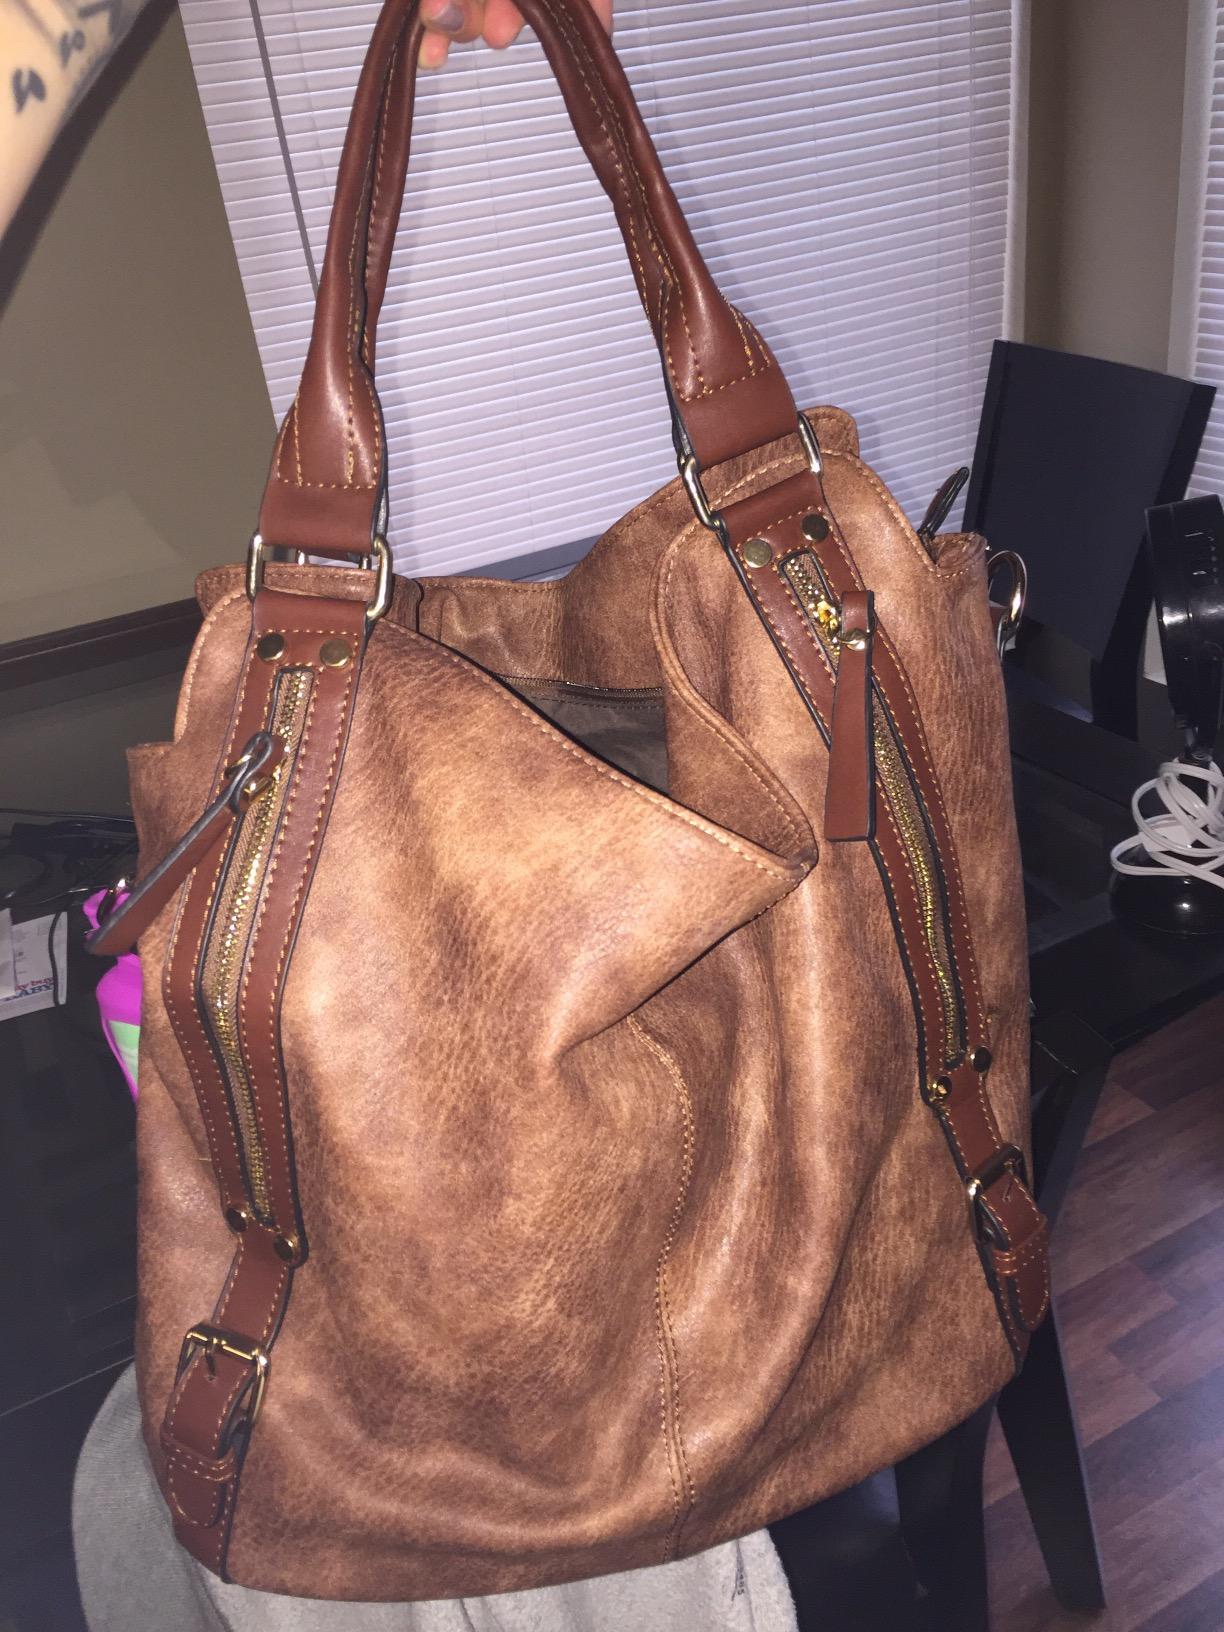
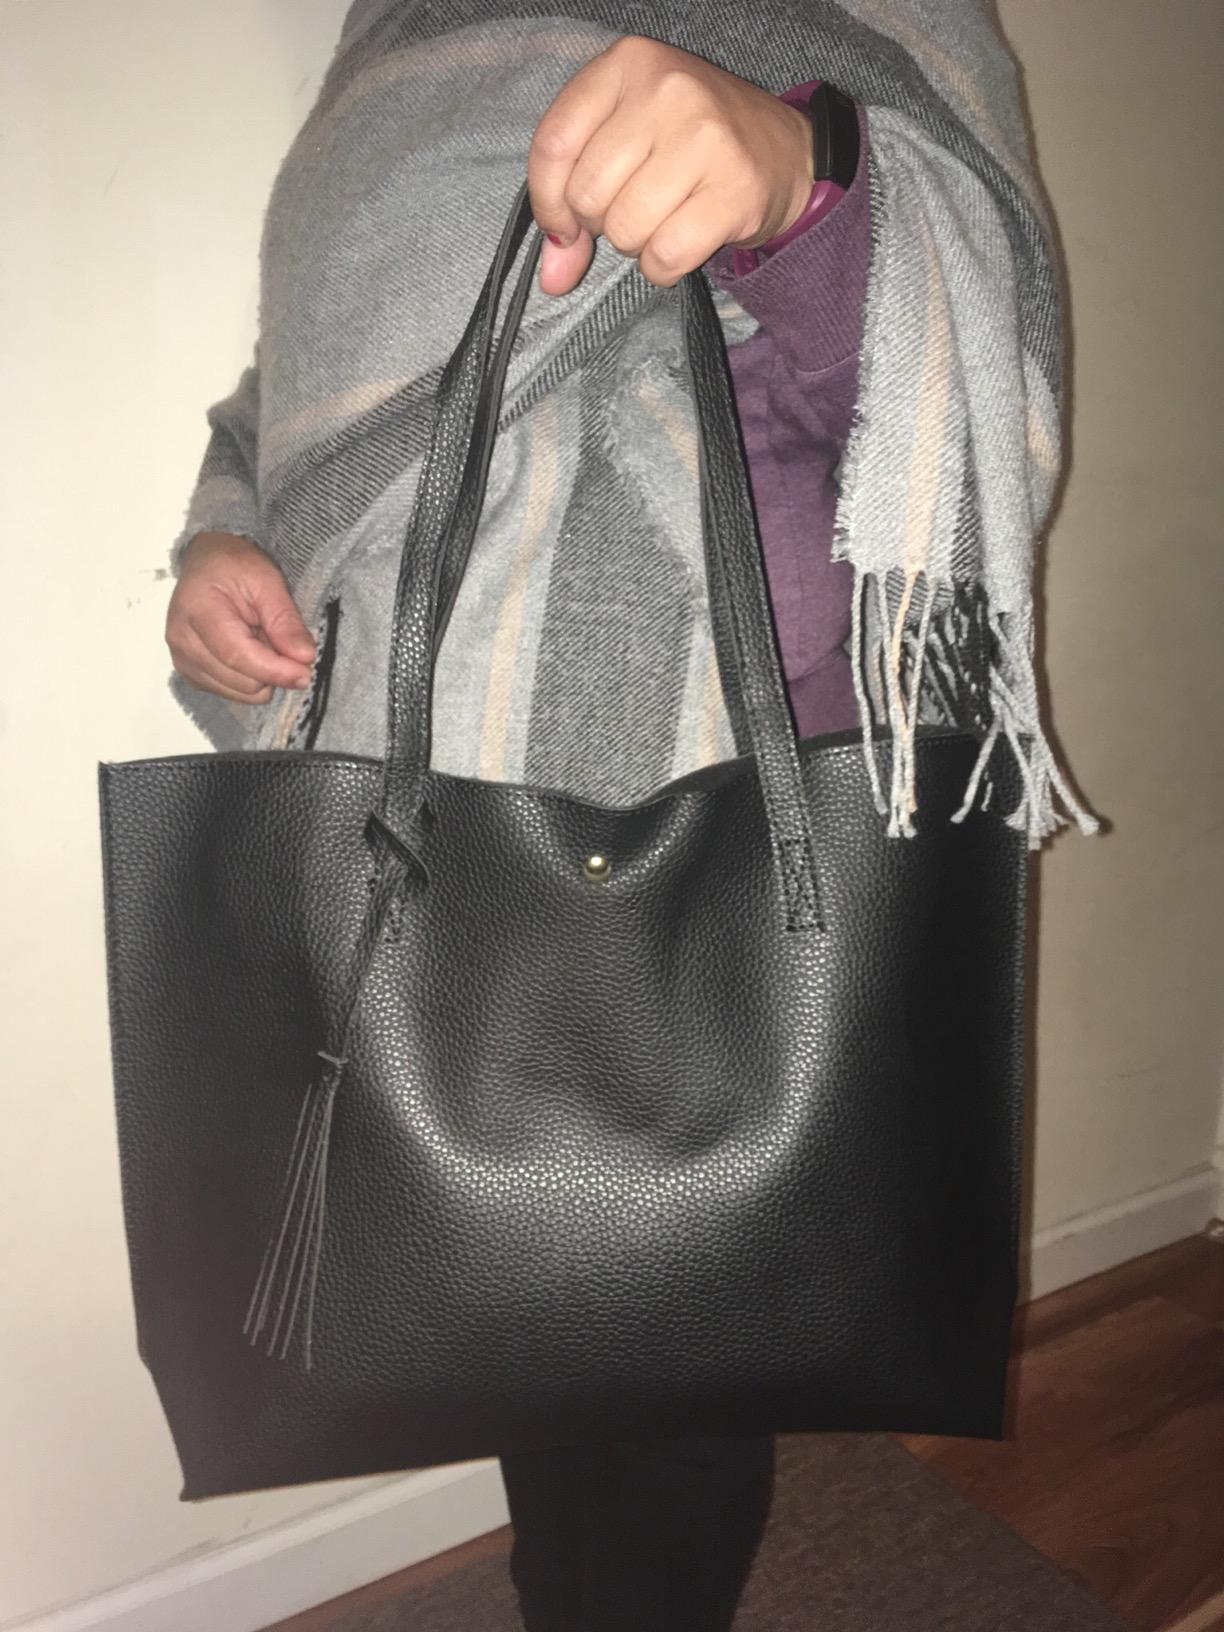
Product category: accessories_handbag
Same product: no